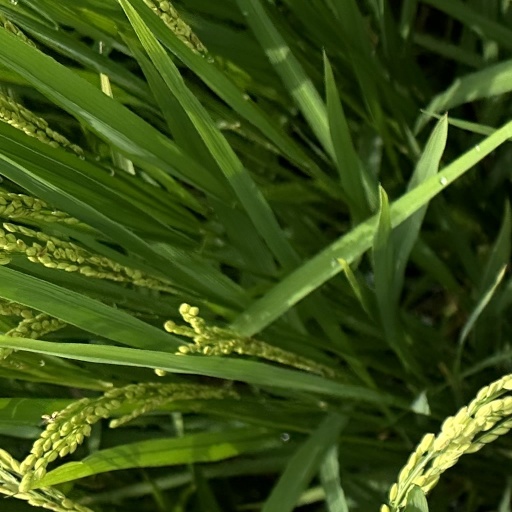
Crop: rice